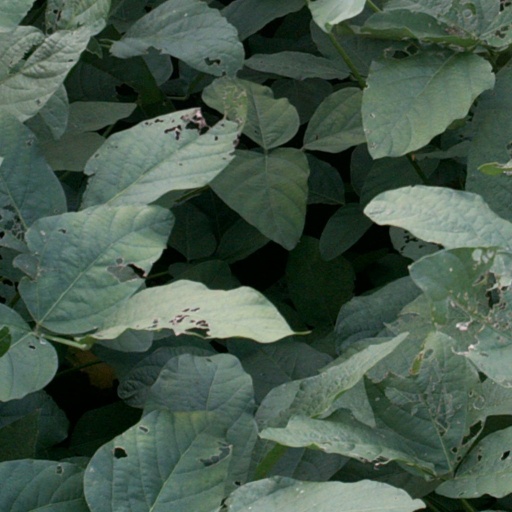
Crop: soybean